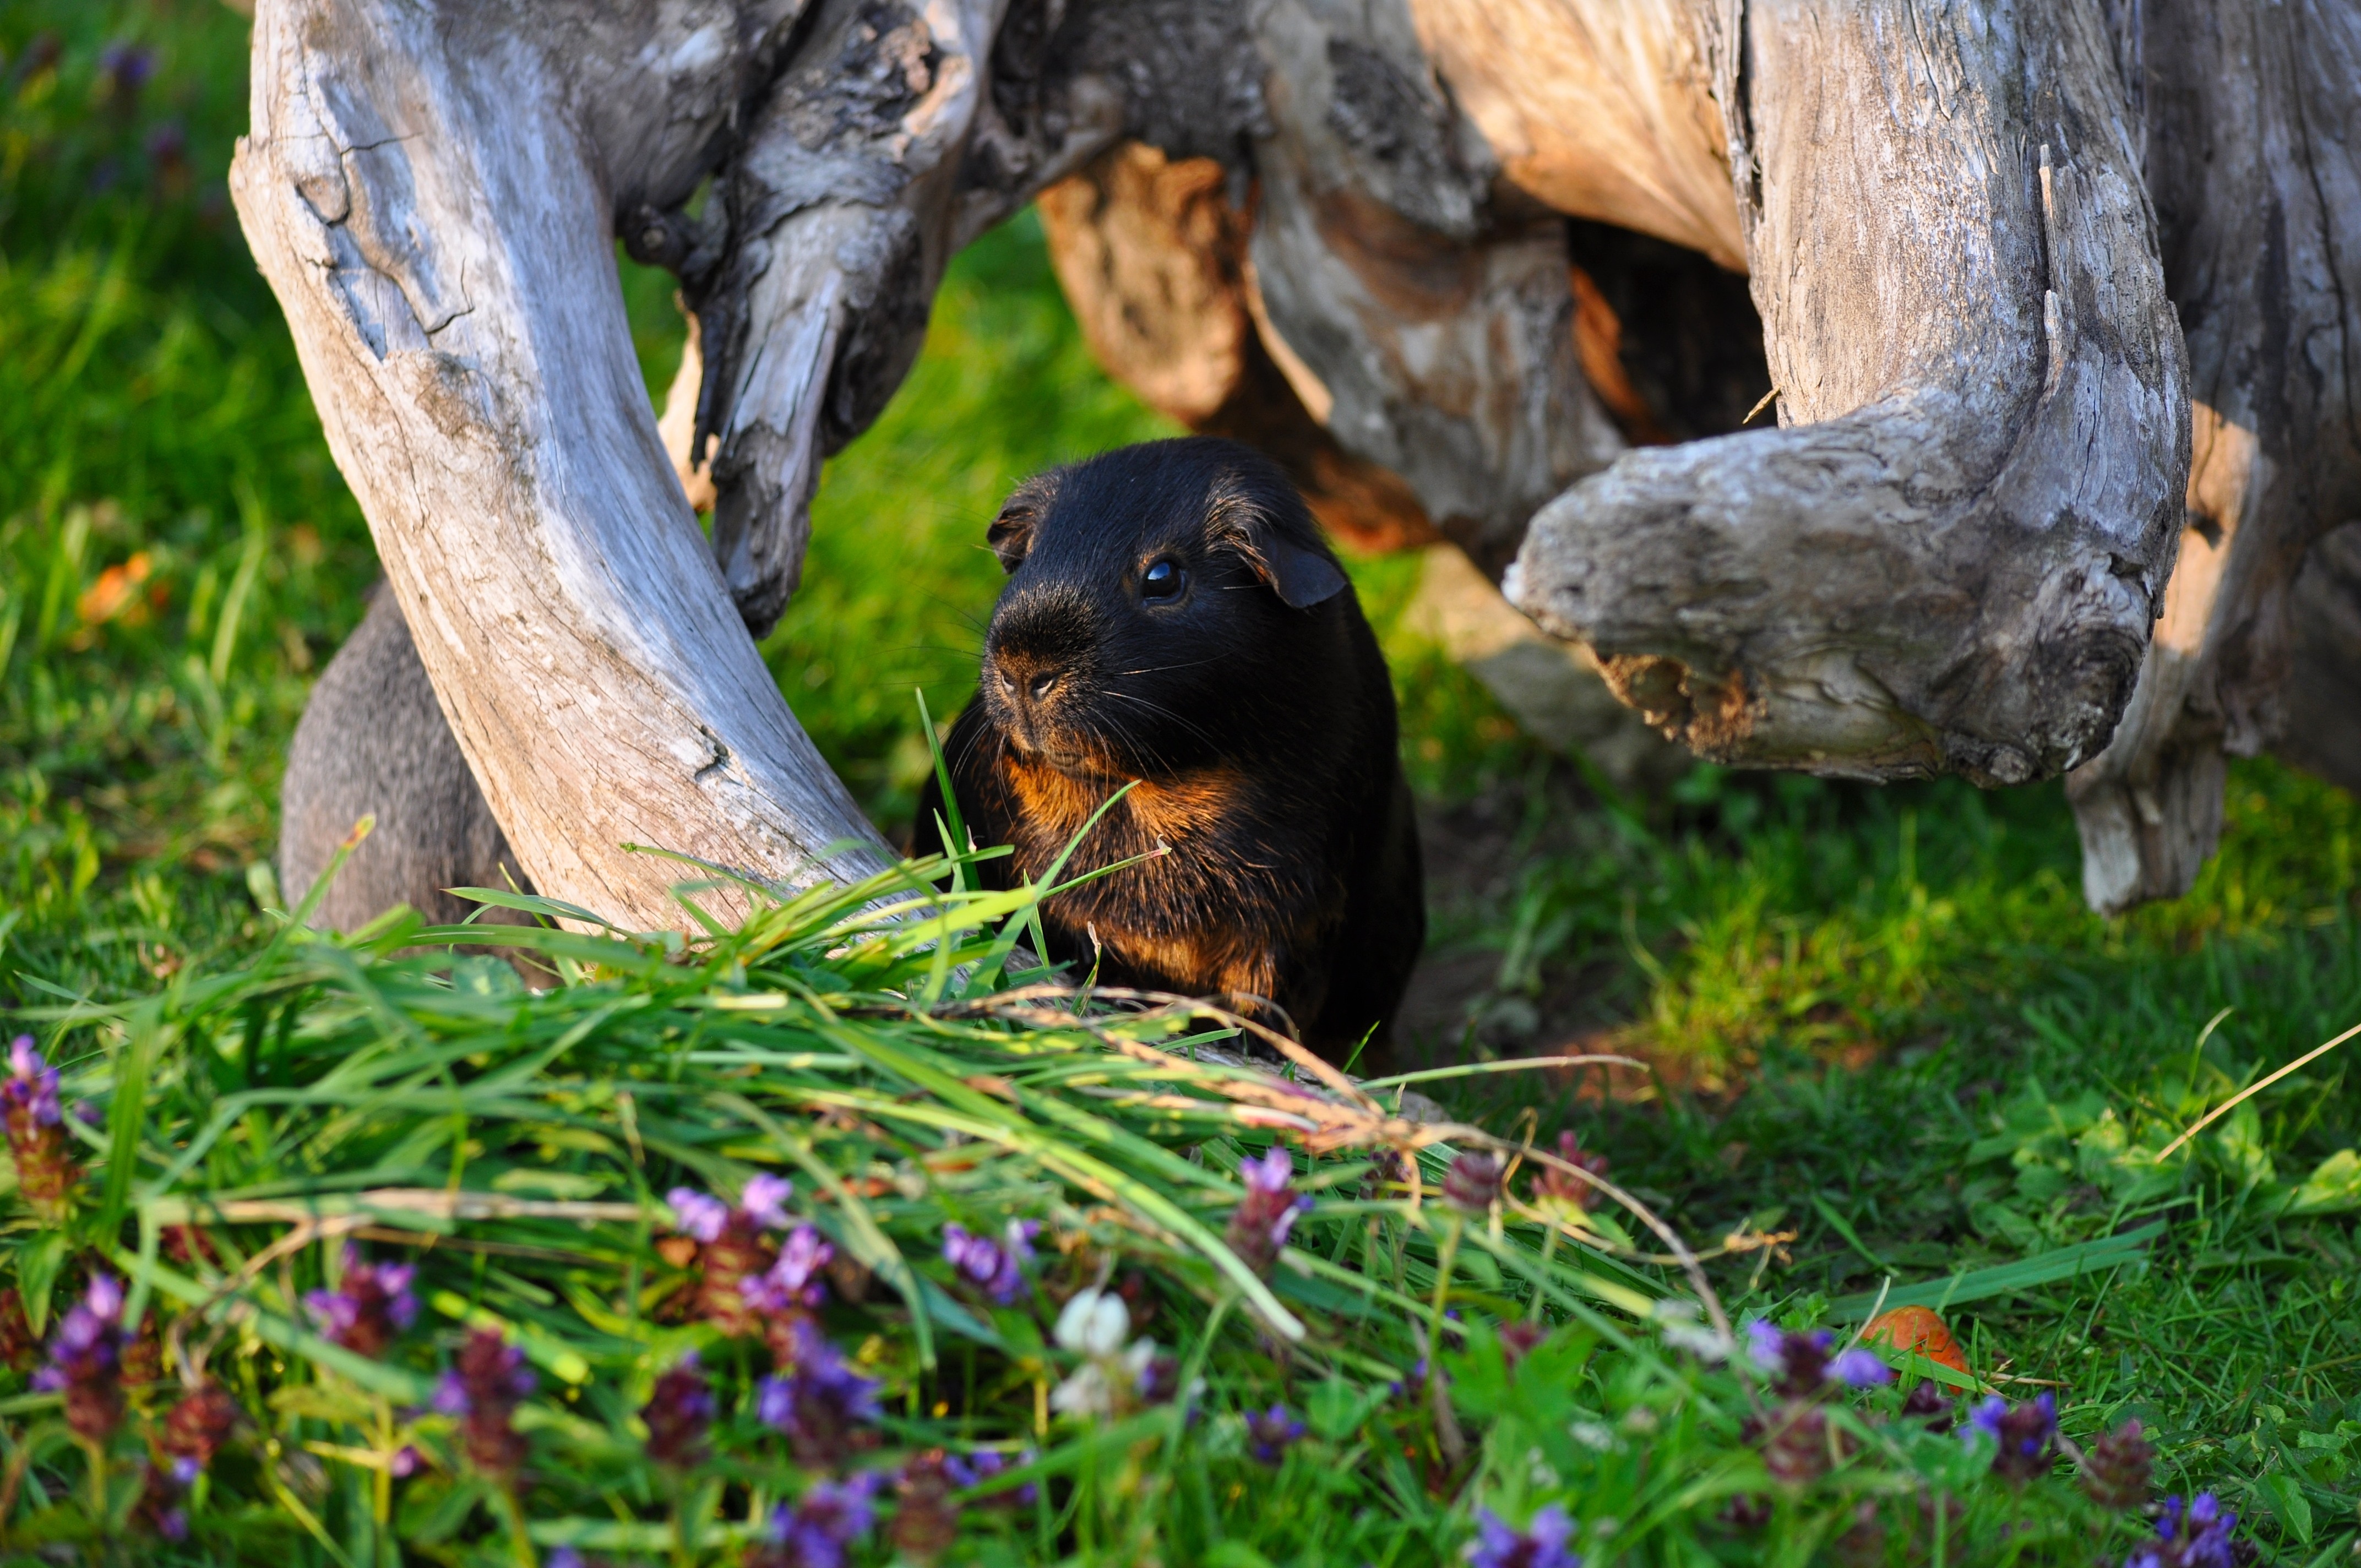
nature, sweet, animal, cute, wildlife, jungle, mammal, squirrel, rodent, fauna, guinea pig, vertebrate, knuffig, smooth hair, black tan